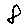
Label: 8